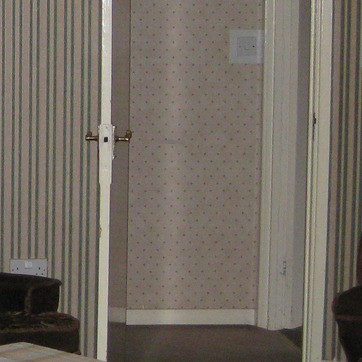
Material: wallpaper